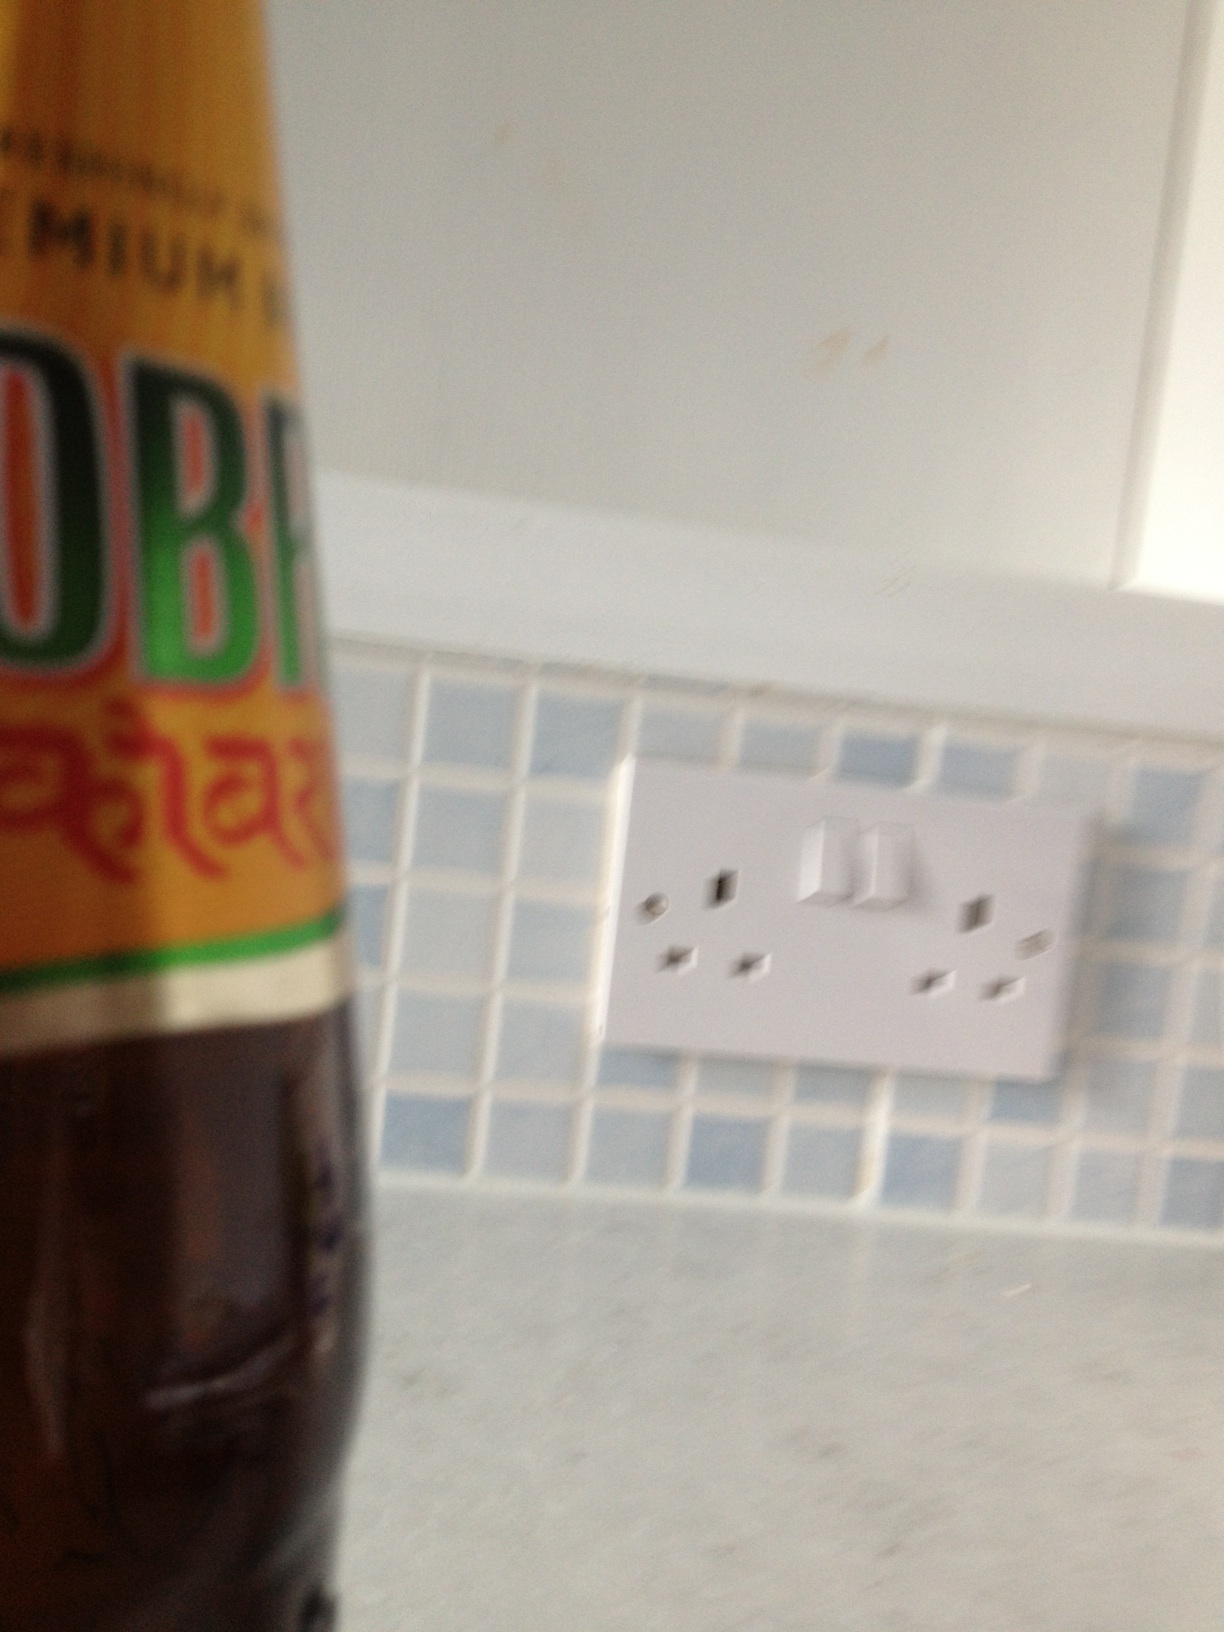Question: What kind of beer is this please?
Answer: unanswerable